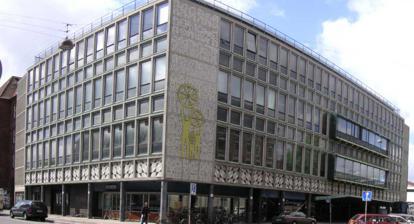
Building: Vega, Copenhagen
Country: Denmark
Year built: 1996
This article relies largely or entirely on a single source . Relevant discussion may be found on the talk page . Please help improve this article by introducing  citations to additional sources . Find sources: "Vega, Copenhagen" – news · newspapers · books · scholar · JSTOR ( April 2020 ) Vega, Copenhagen Vega is a regional entertainment centre on Vesterbro in Copenhagen , Denmark. It was inaugurated in 1996 as part of the city's agenda as European Capital of Culture . Description Originally known as Folkets Hus , it was built in 1956 to a design by Vilhelm Lauritzen who also designed Copenhagen Airport . After full renovation, it opened as a music centre in 1996. In addition to its large and small concert halls (with capacities of 1,150 and 500), it has many smaller rooms suited to different kinds of function including cultural exhibitions and press conferences. In 2012, some 250,000 people visited the centre in which top Scandinavian and international entertainers have performed. References